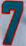
Number: 7